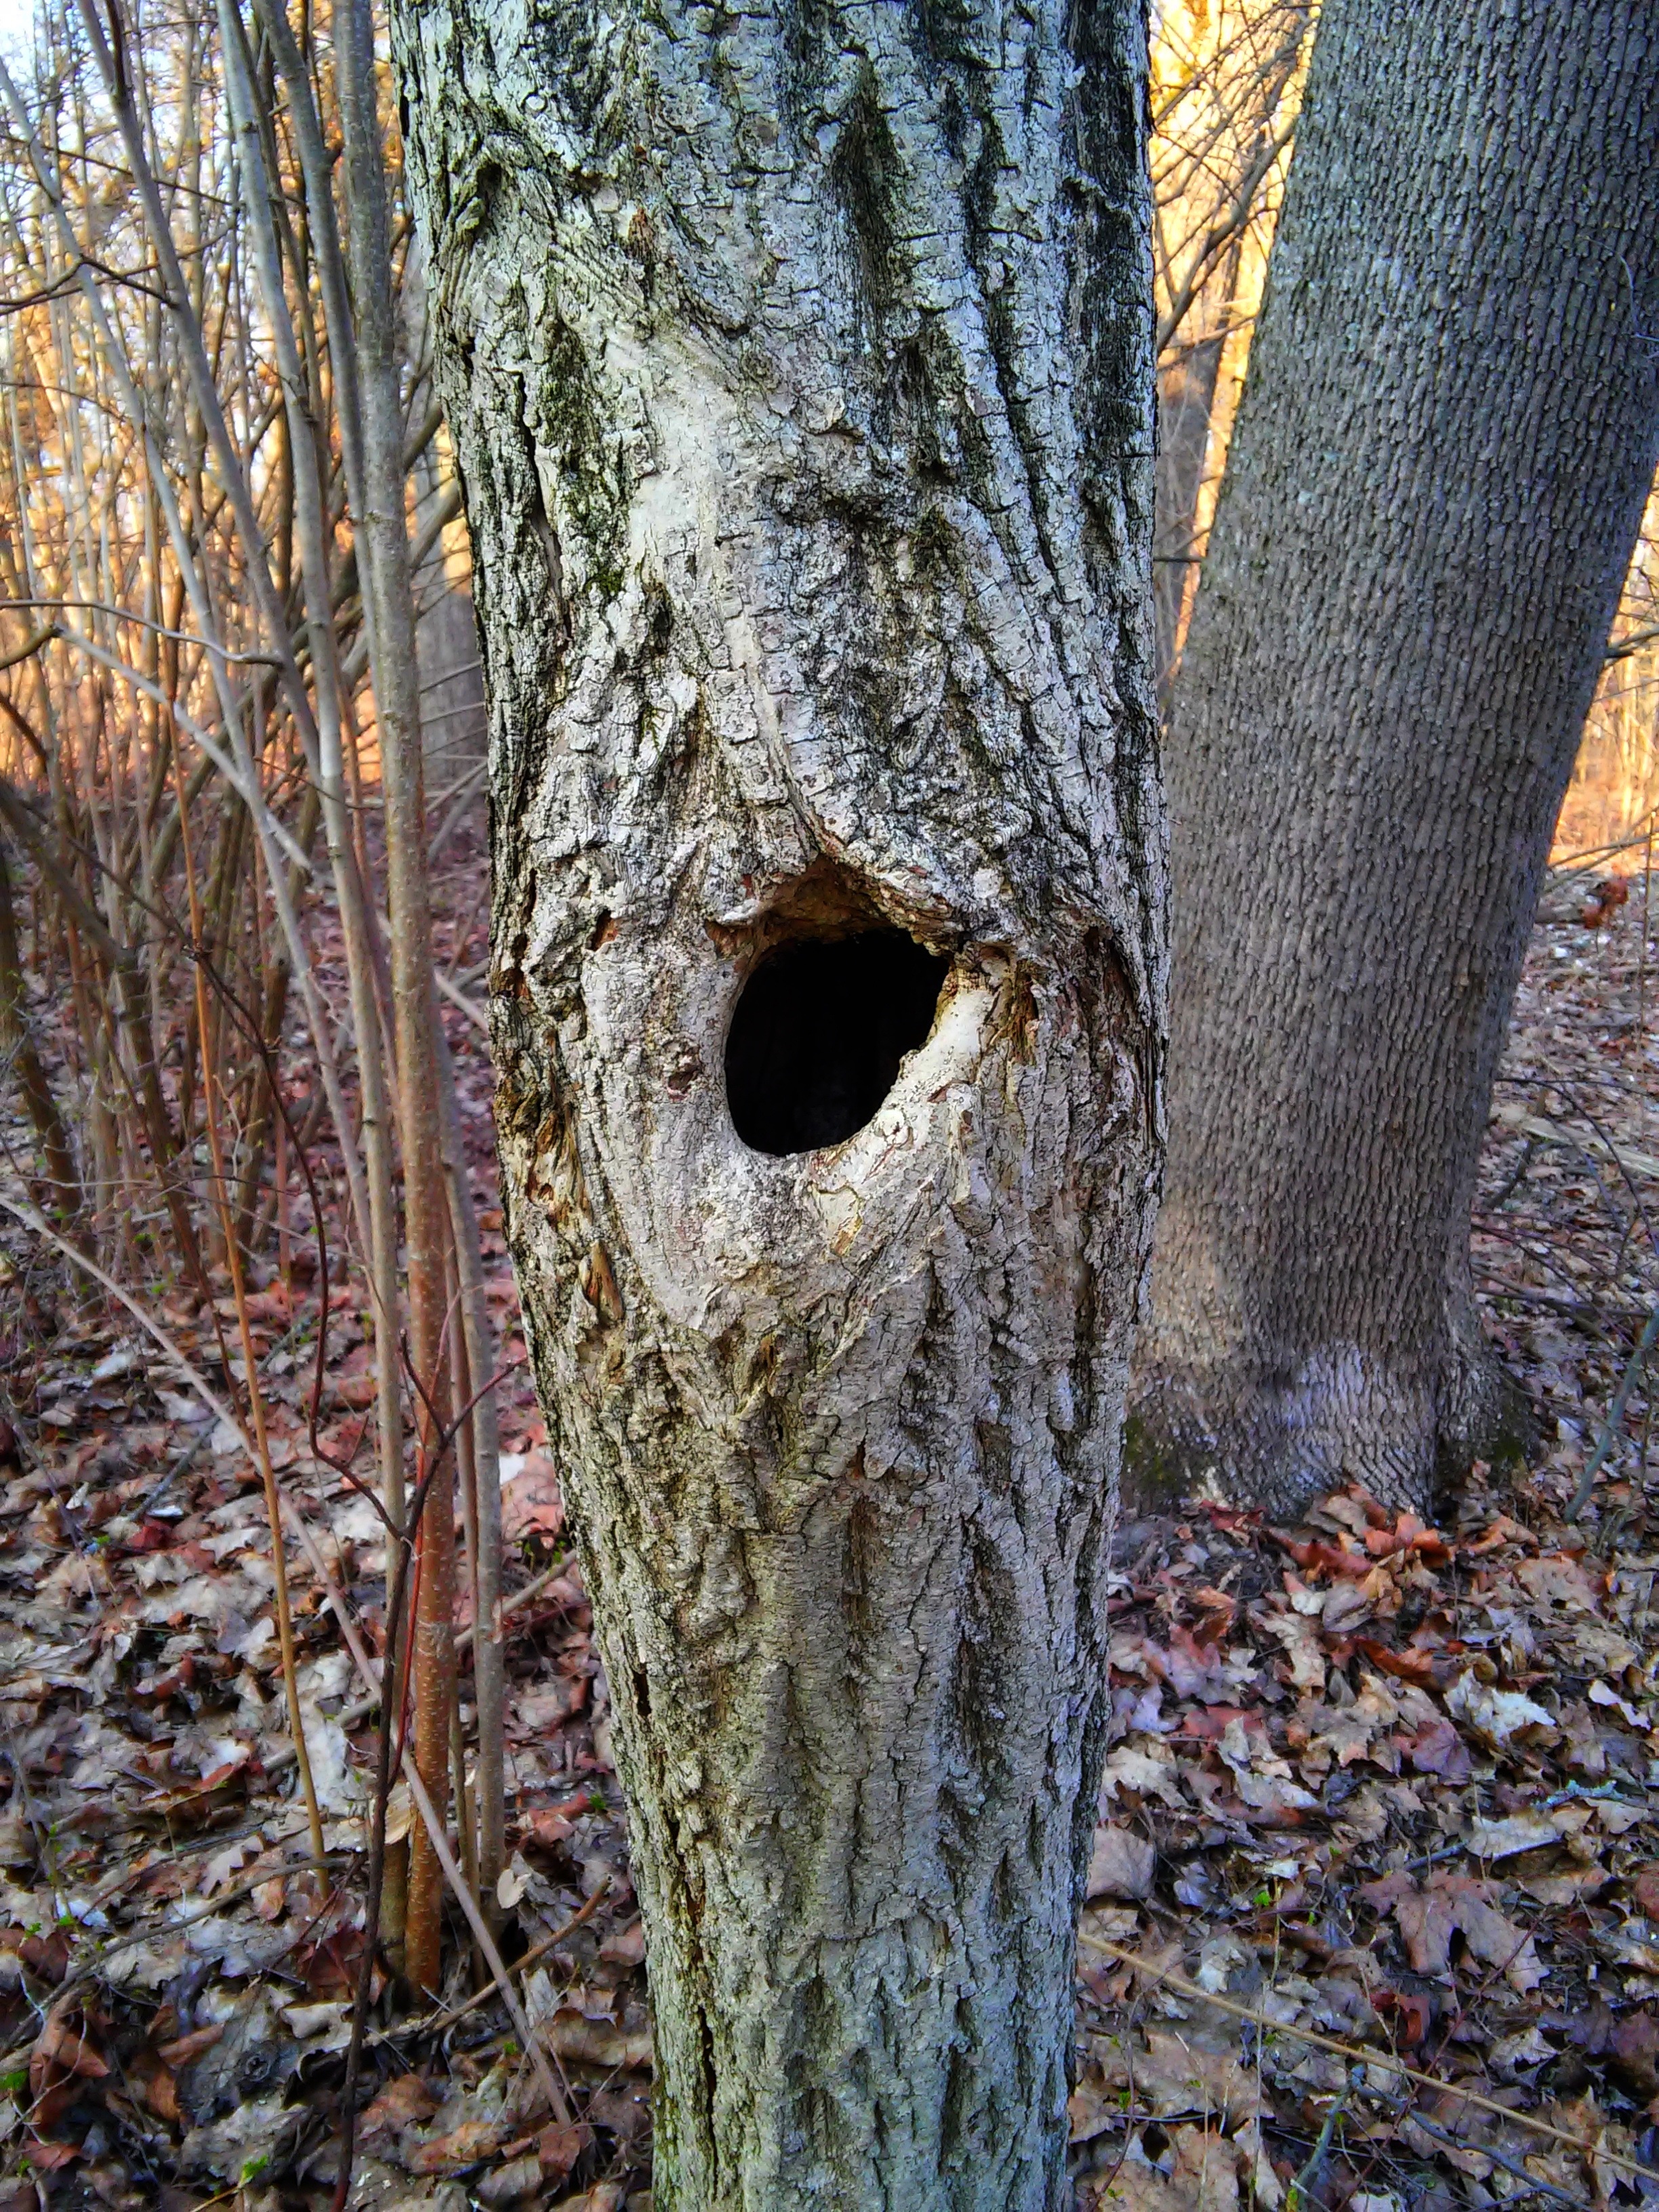
tree, nature, forest, branch, bird, plant, wood, leaf, trunk, wildlife, autumn, season, fauna, woodland, hollow, the bark, woody plant